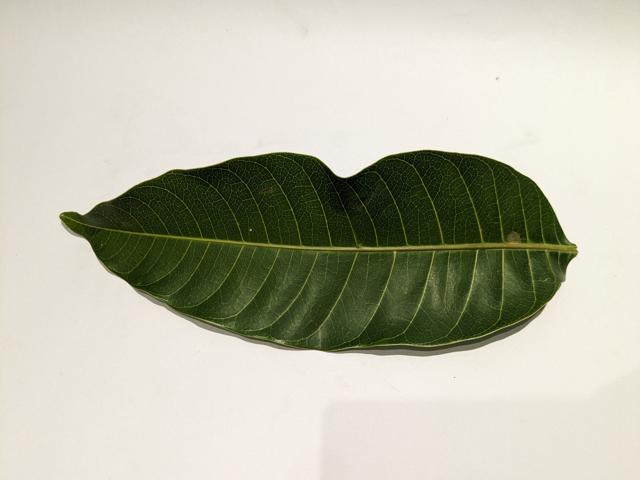
Mango leaf variety: Haribhanga